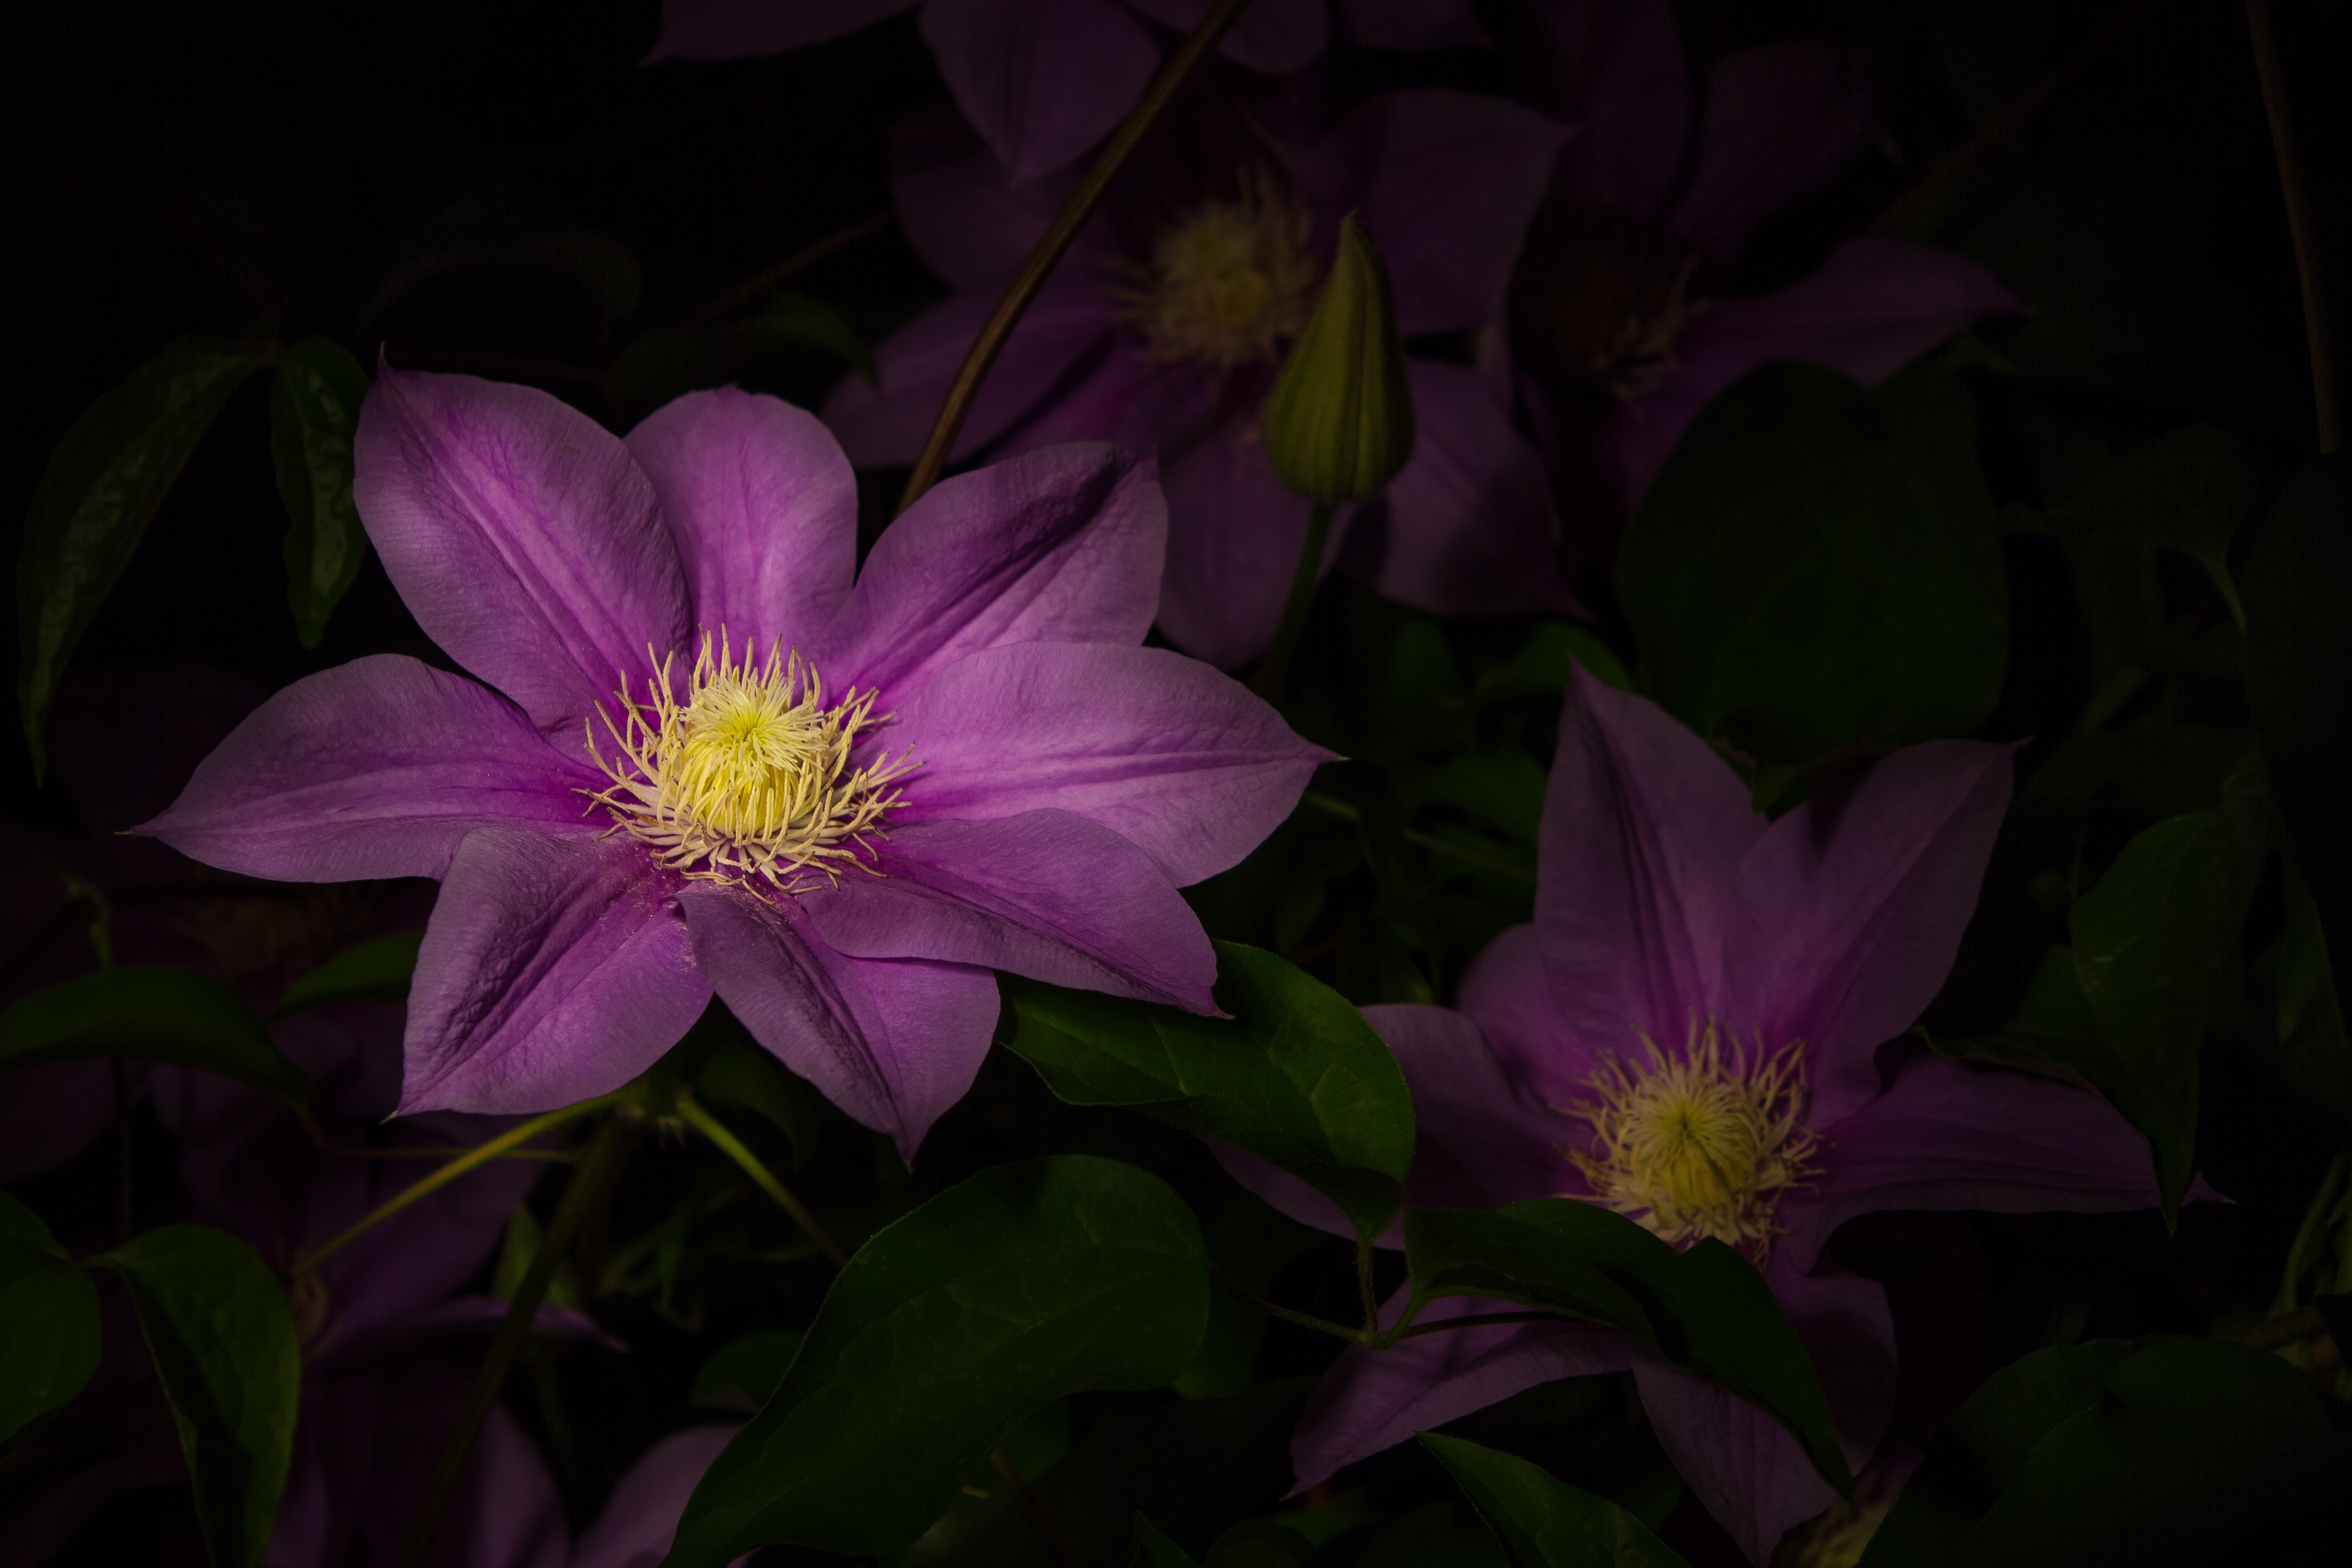
blossom, plant, flower, purple, petal, bloom, flora, clematis, macro photography, flowering plant, land plant